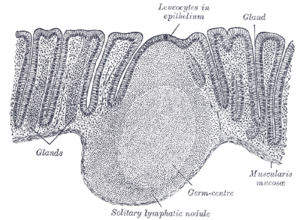
La lamina muscularis mucosae est une fine couche de muscle du tractus gastro-intestinal située à l'extérieur de la lamina propria et la séparant de la sous-muqueuse. Elle est présente de manière continue de l'œsophage au rectum supérieur. Une couche musculaire discontinue ressemblant à une muscle muqueux est présente dans les voies urinaires, du pelvis rénal à la vessie ; comme elle est discontinue, elle ne doit pas être considérée comme une vraie musculeuse.
Le tissu lymphoïde associé au tube digestif, ou tissu lymphoïde du tube digestif, est le tissu lymphoïde qui constitue le principal support du système immunitaire du tractus gastro-intestinal et dont la fonction première est de protéger l’organisme contre l'invasion par des microbes ou des parasites ingérés.